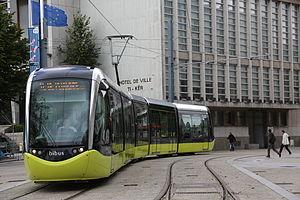
Le tramway de Brest, actuellement composé d'une seule ligne exploitée par RD Brest, fait partie du réseau Bibus. Il a été mis en service en 2012, marquant le retour de ce mode de transport dans la cité du Ponant après 68 ans d'absence.
Le réseau Bibus est un service de transport public de voyageurs organisé par Brest Métropole sur l'ensemble de son territoire. Exploité par RD Brest, filiale du groupe RATP Dev, à partir du 1ᵉʳ juillet 2019, le réseau se compose d'une ligne de tramway, d'une ligne de téléphérique et de 29 lignes de bus. Bibus propose également Vélocibus, un service de location de vélo longue durée et Accemo pour le transport des personnes handicapées dans la métropole brestoise.
Brest /bʁɛst/ est une commune française, chef-lieu d’arrondissement du département du Finistère dans la région Bretagne. C'est un port important, deuxième port militaire en France après Toulon, situé à l'extrémité ouest de la Bretagne.